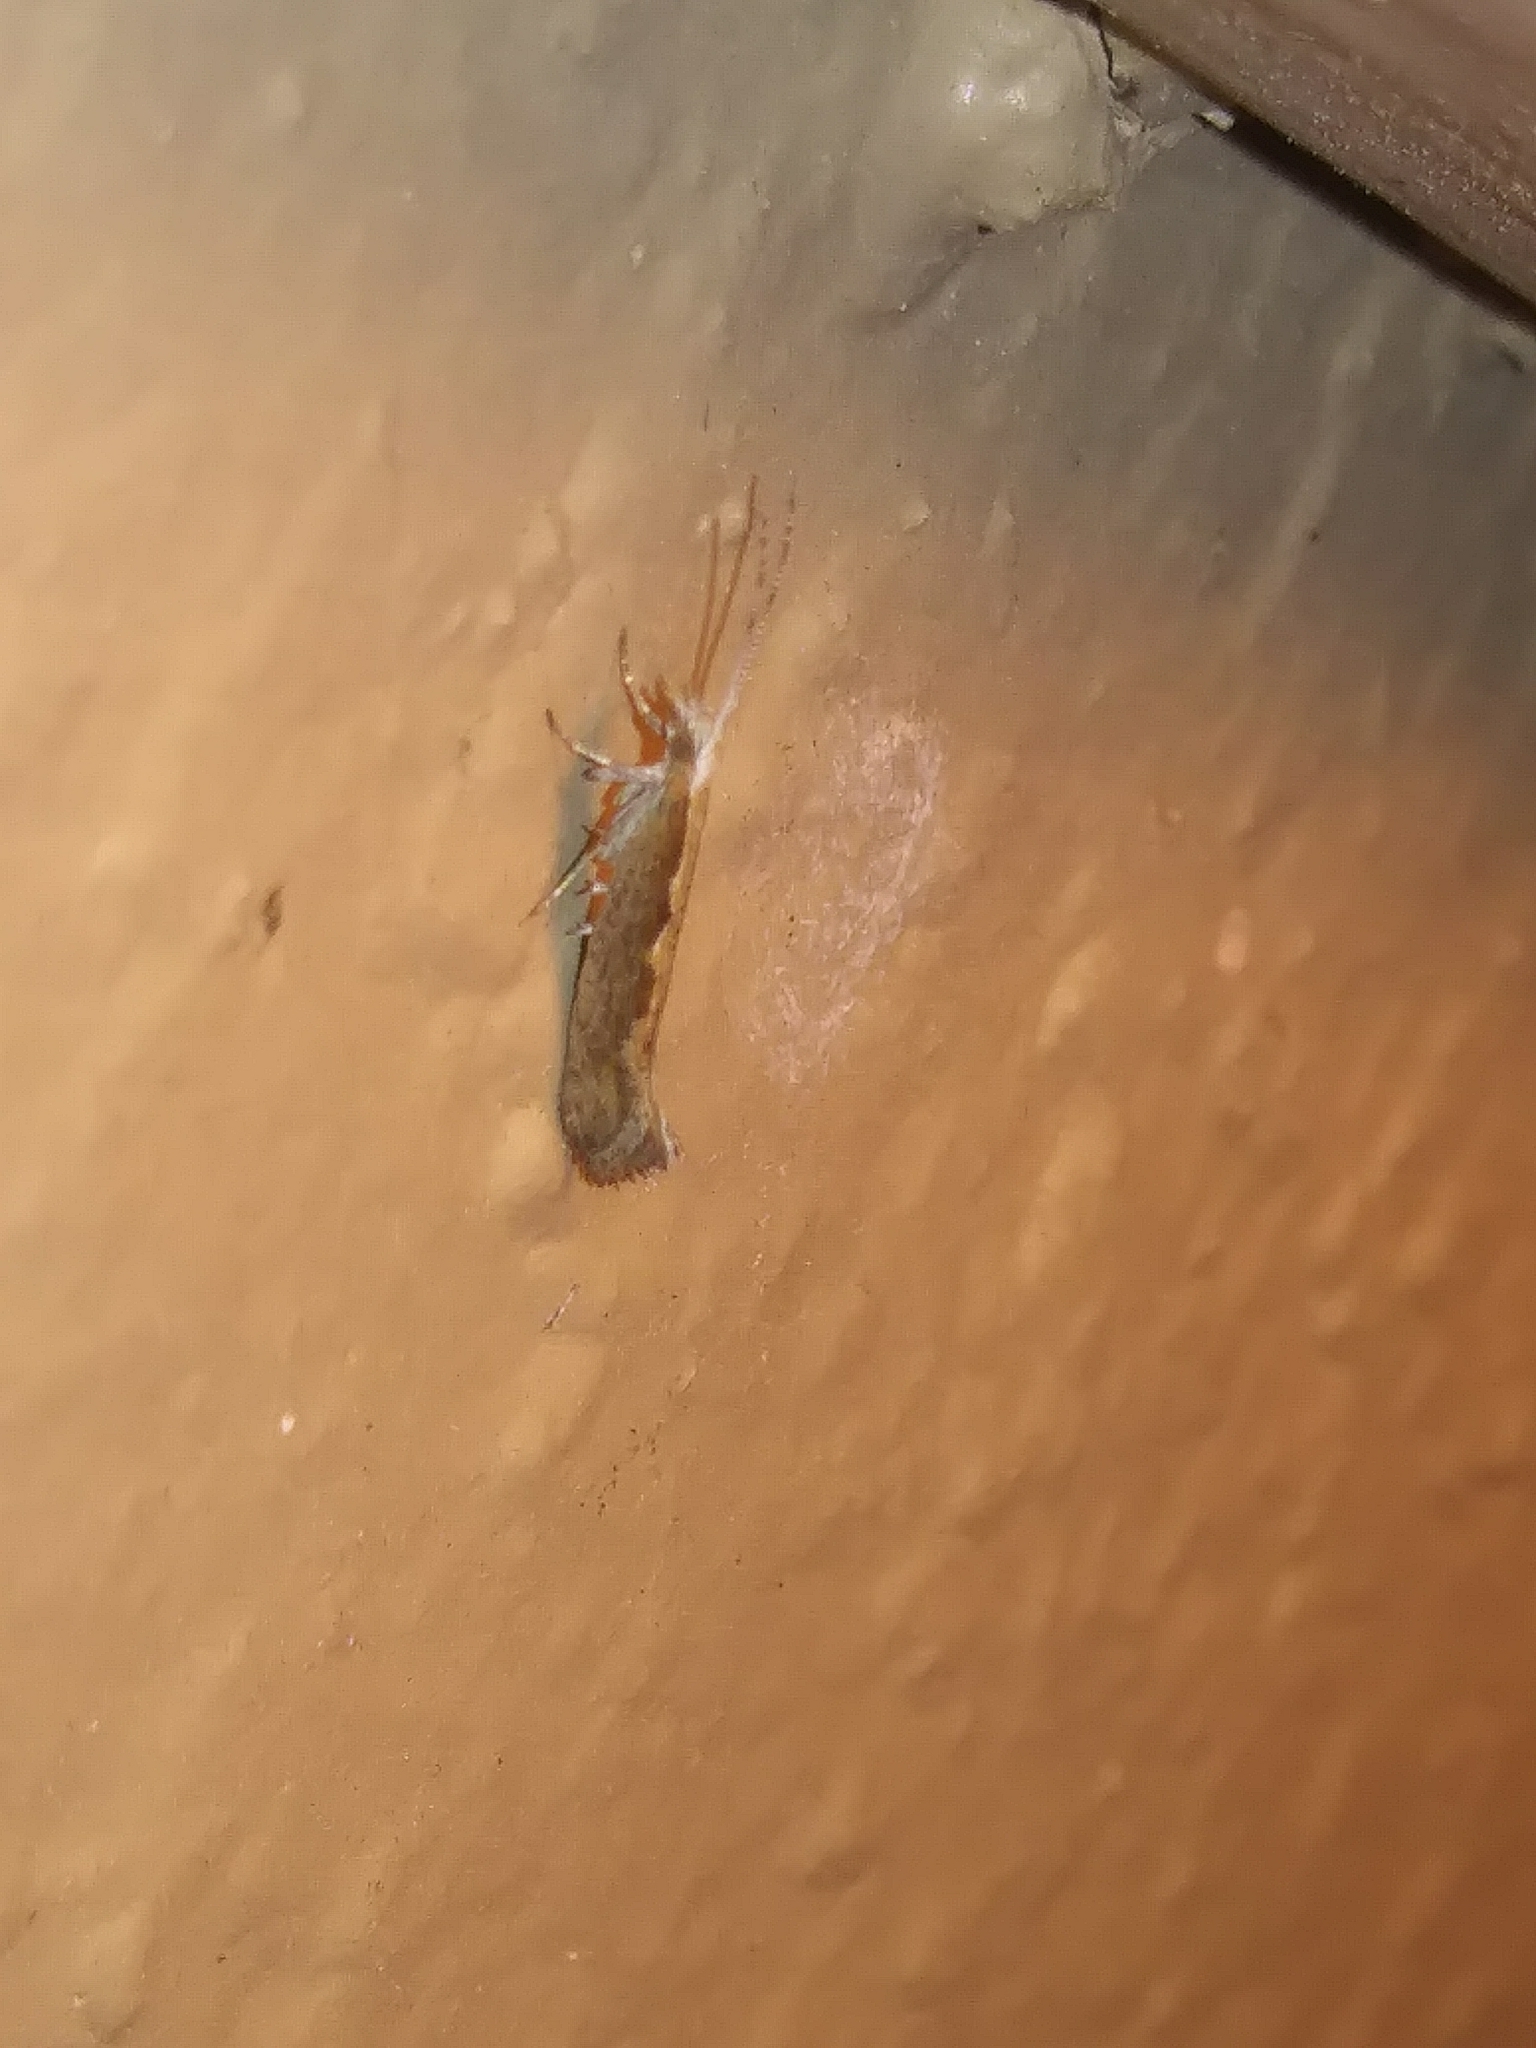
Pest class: diamondback_moth